The Club (automotive)

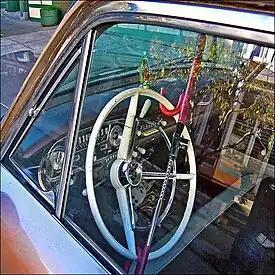
A club installed on an older car.

The Club is the trademark version of a popular automotive steering-wheel lock, produced by Sharon, Pennsylvania-based Winner International. The company was formed in 1986 for the purpose of marketing the device. The inventor, James E. Winner Jr., derived the idea for the device from his service in the Korean War, where he and his fellow soldiers were instructed to secure the steering wheels of their vehicles with metal chains.